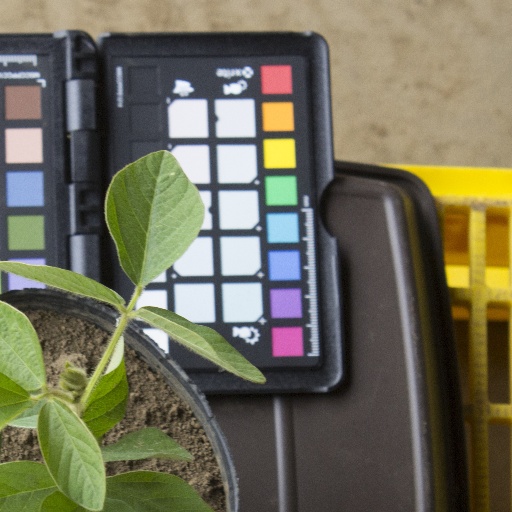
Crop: soybean